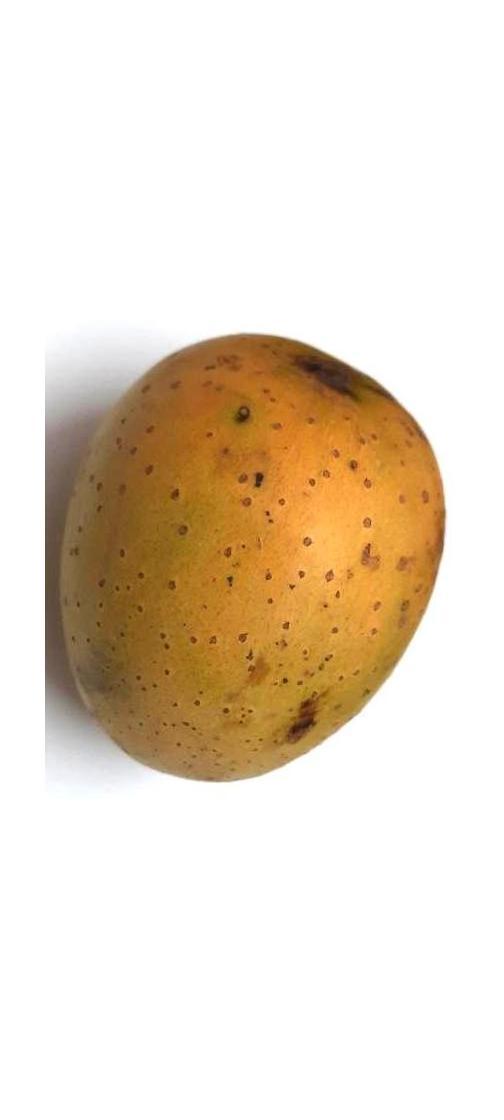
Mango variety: Gourmoti